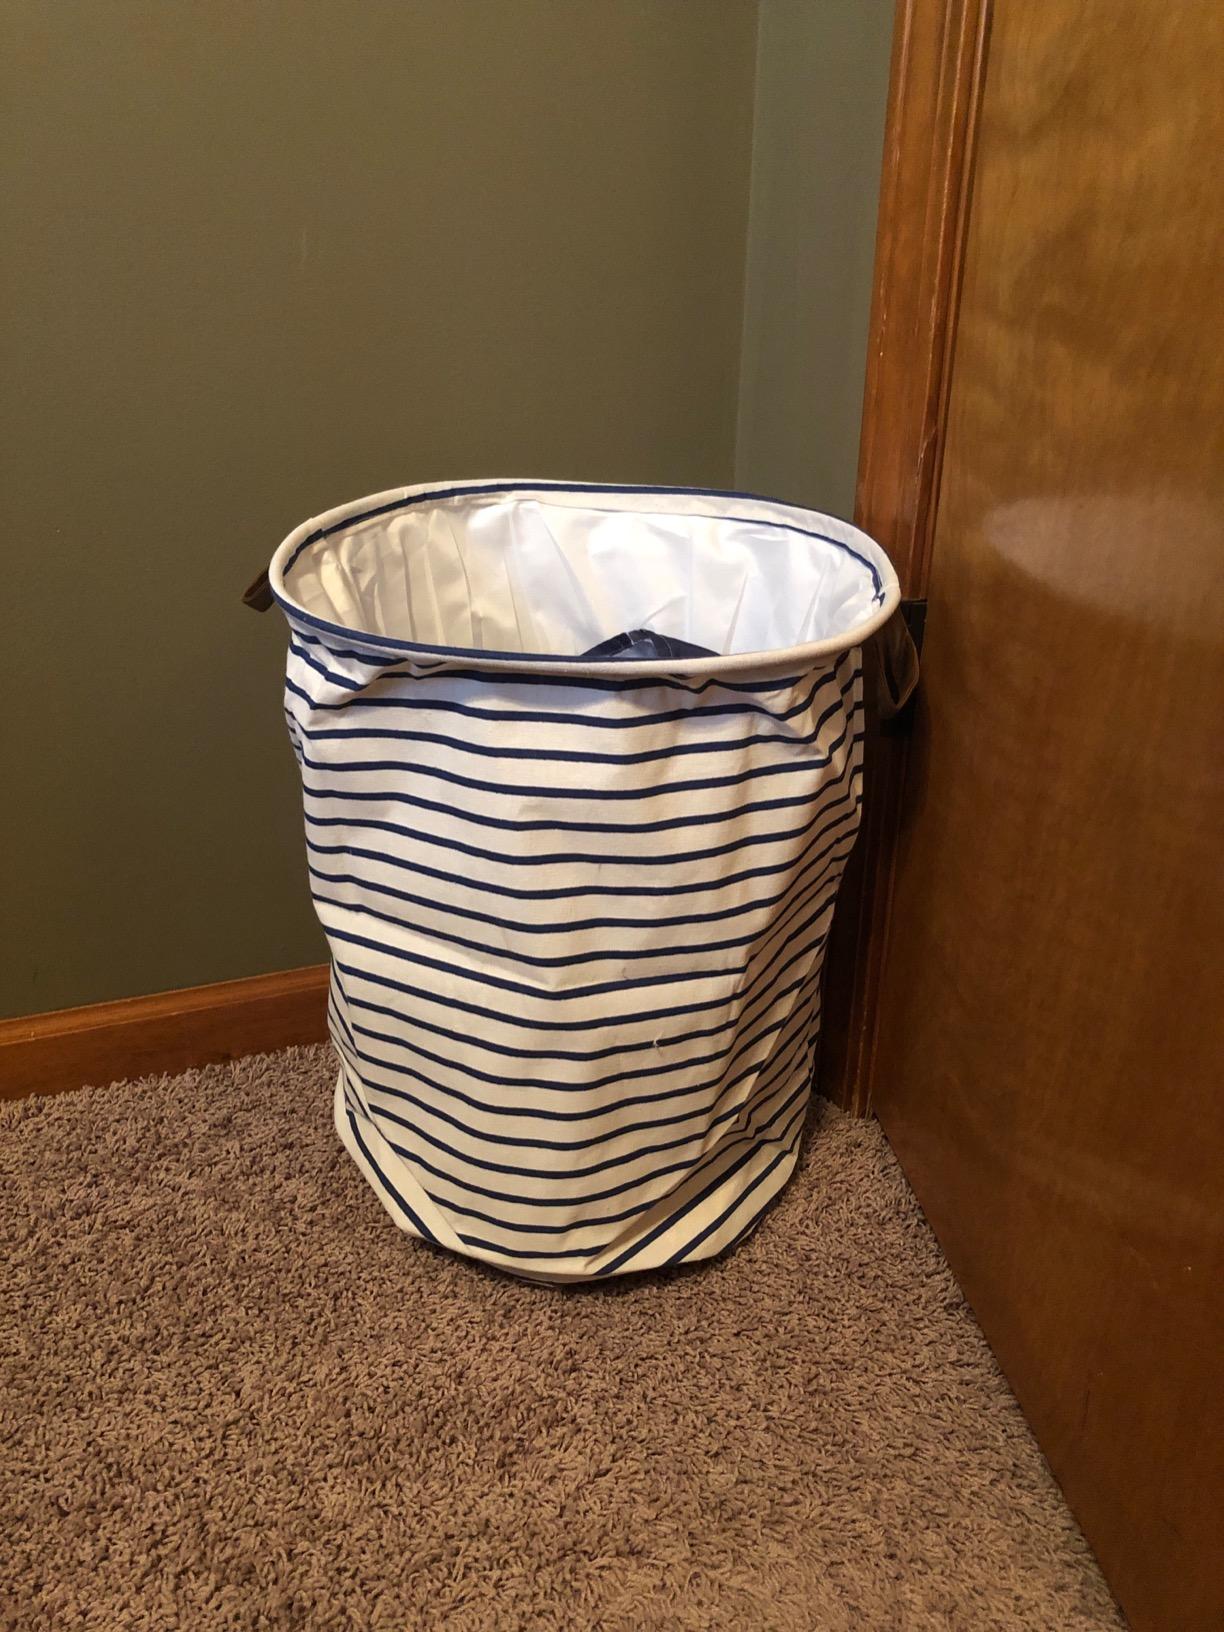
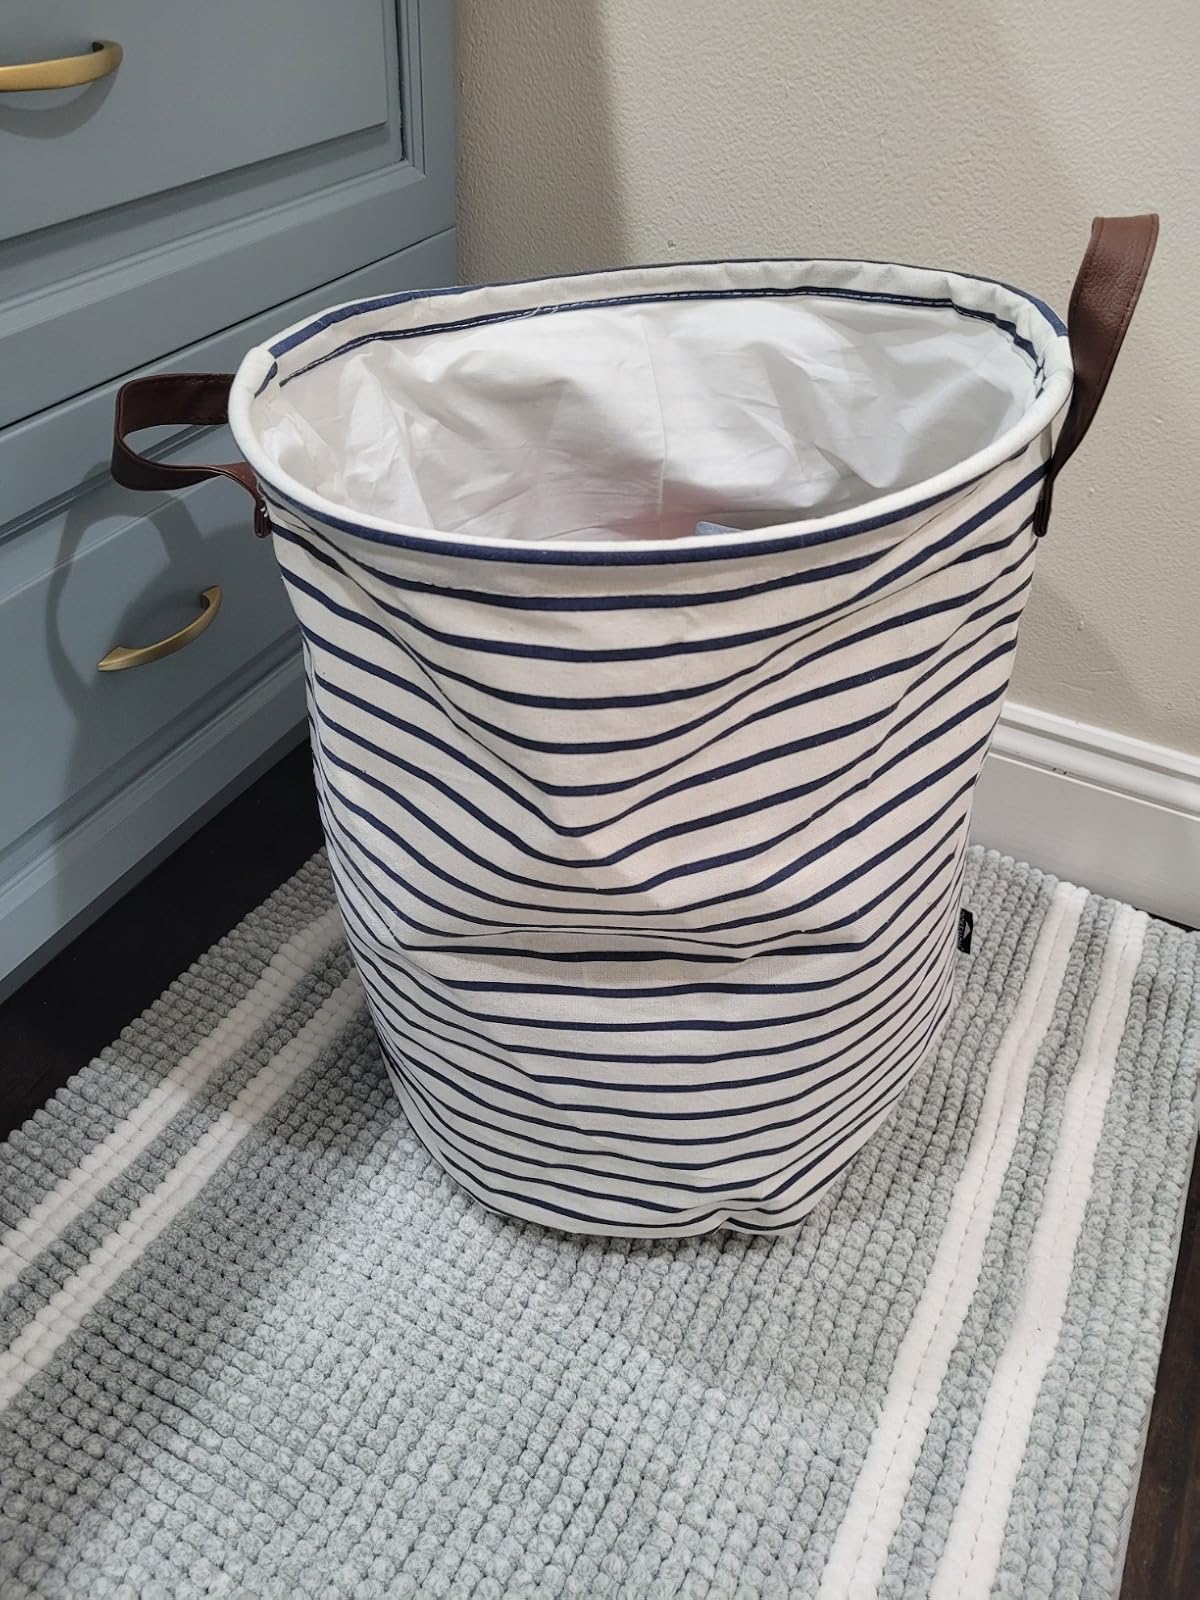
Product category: items_hamper
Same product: yes